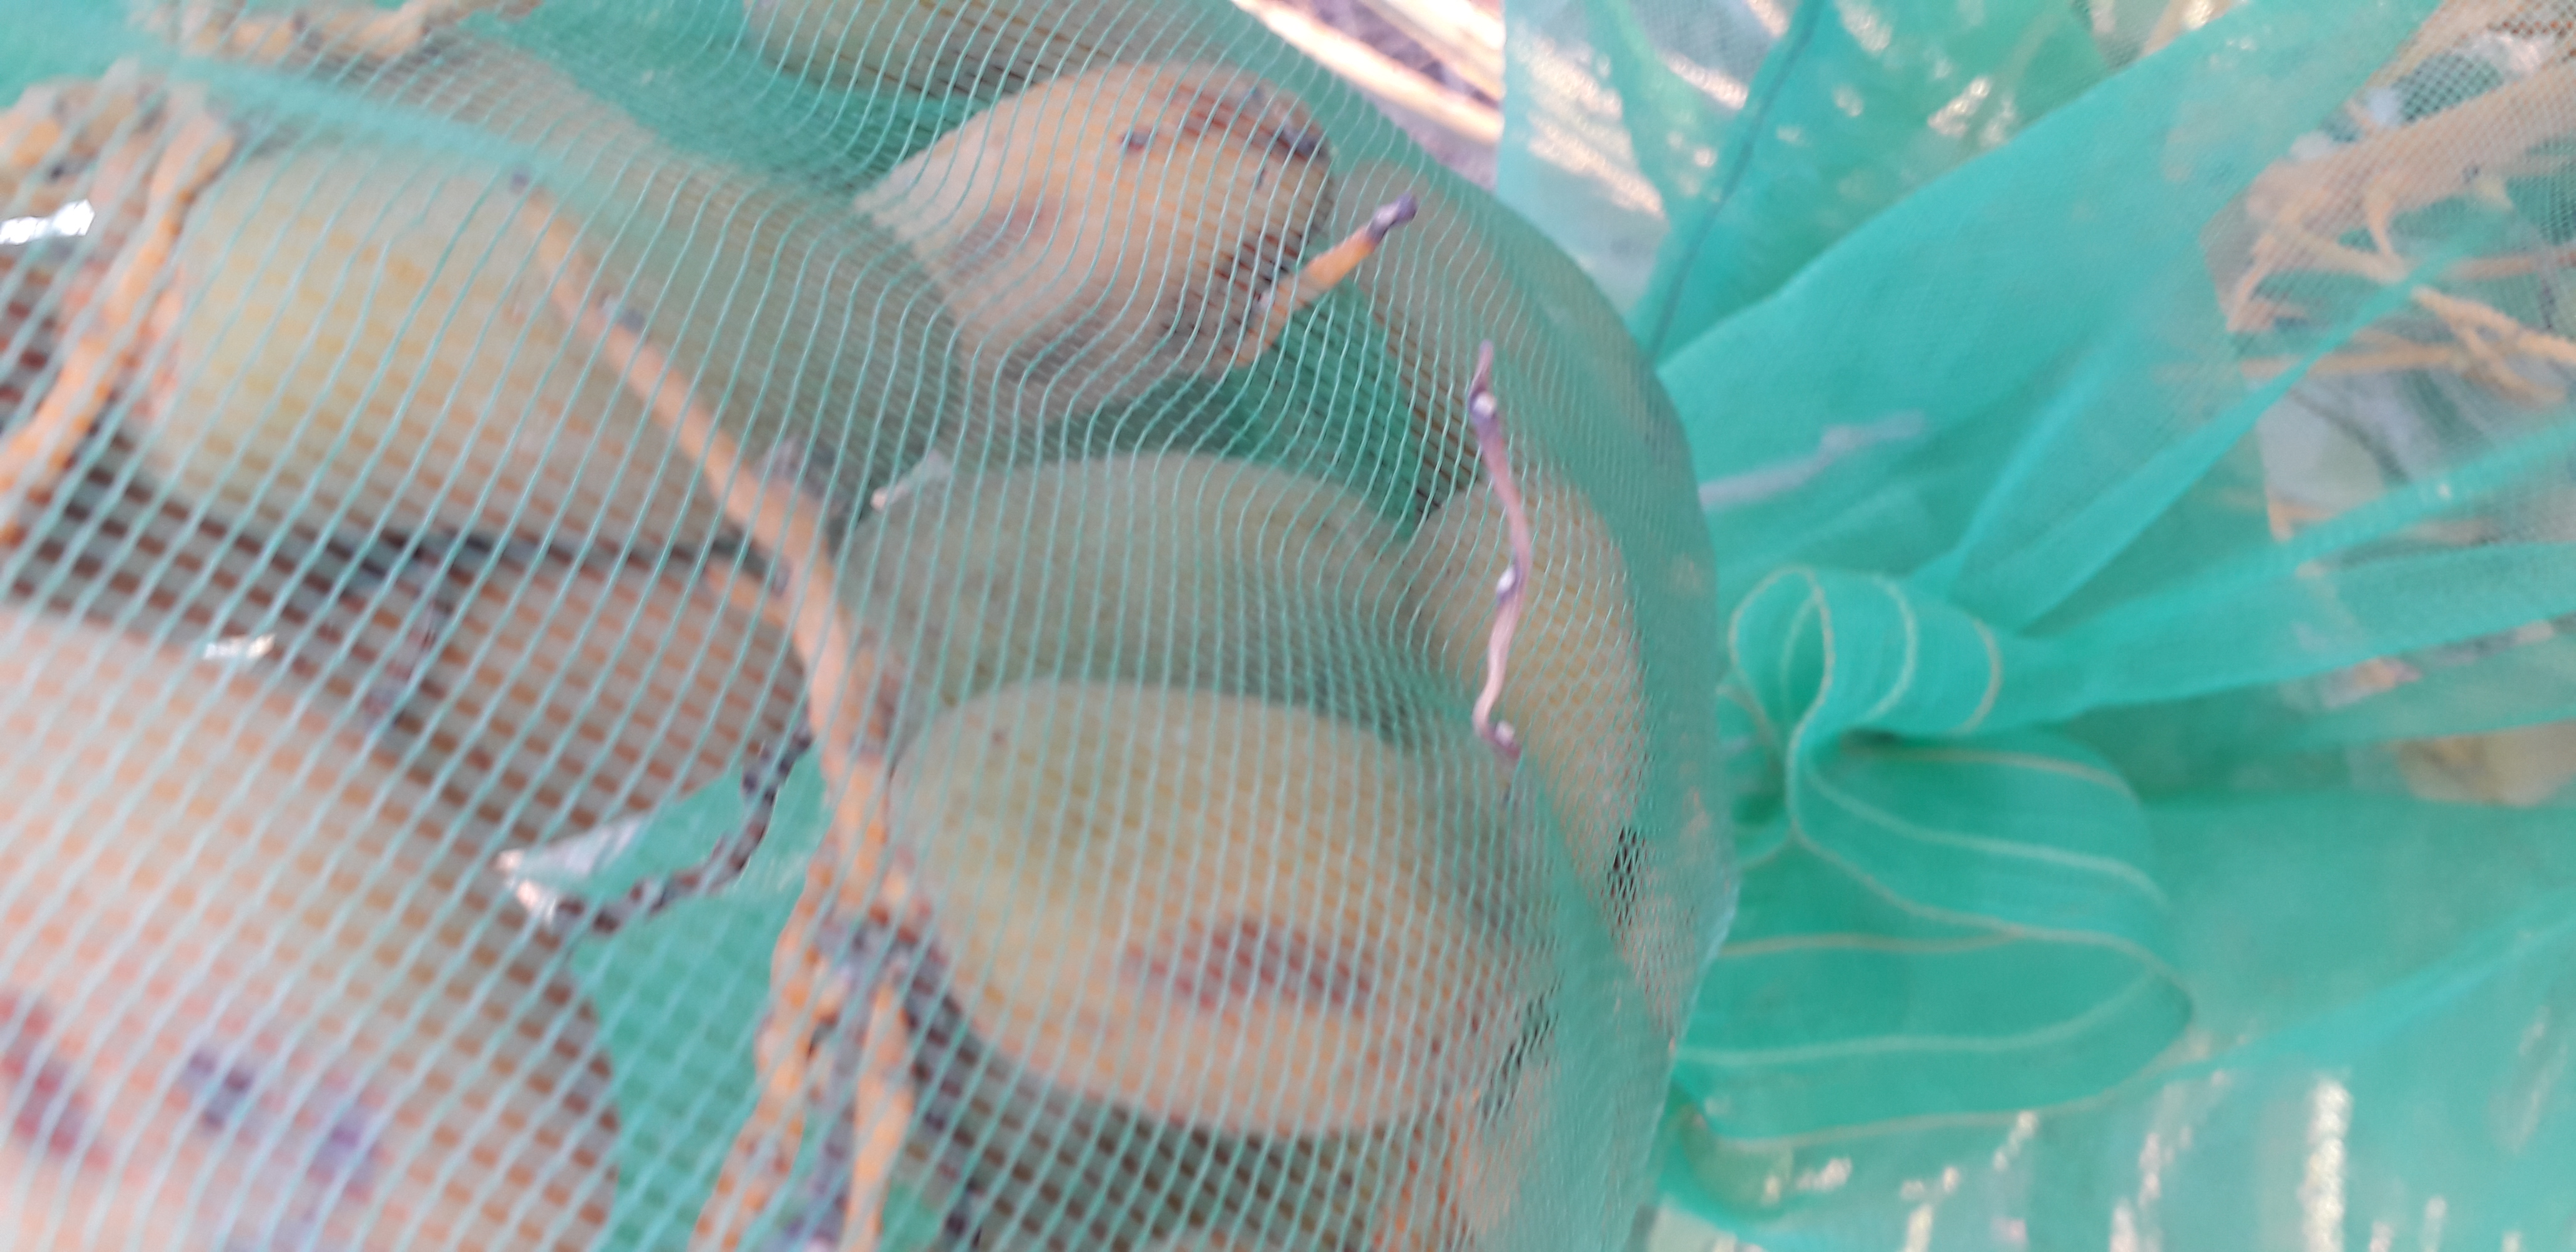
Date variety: Boumajhoul